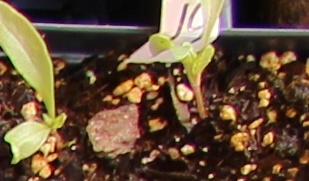
Label: Sugar beet